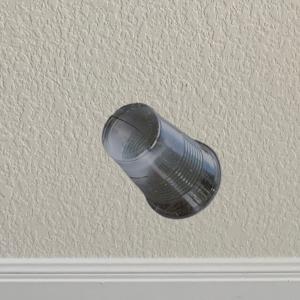
Label: cups